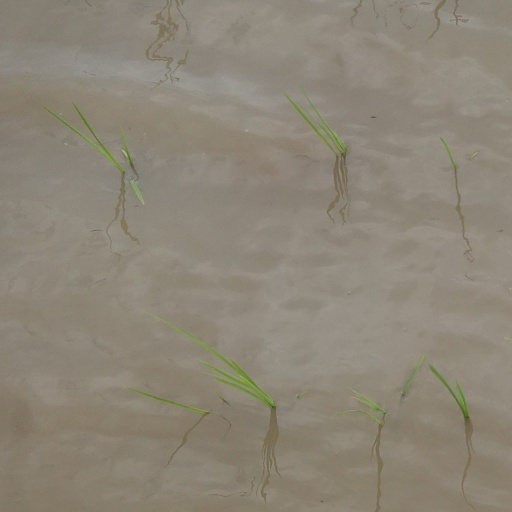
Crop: rice